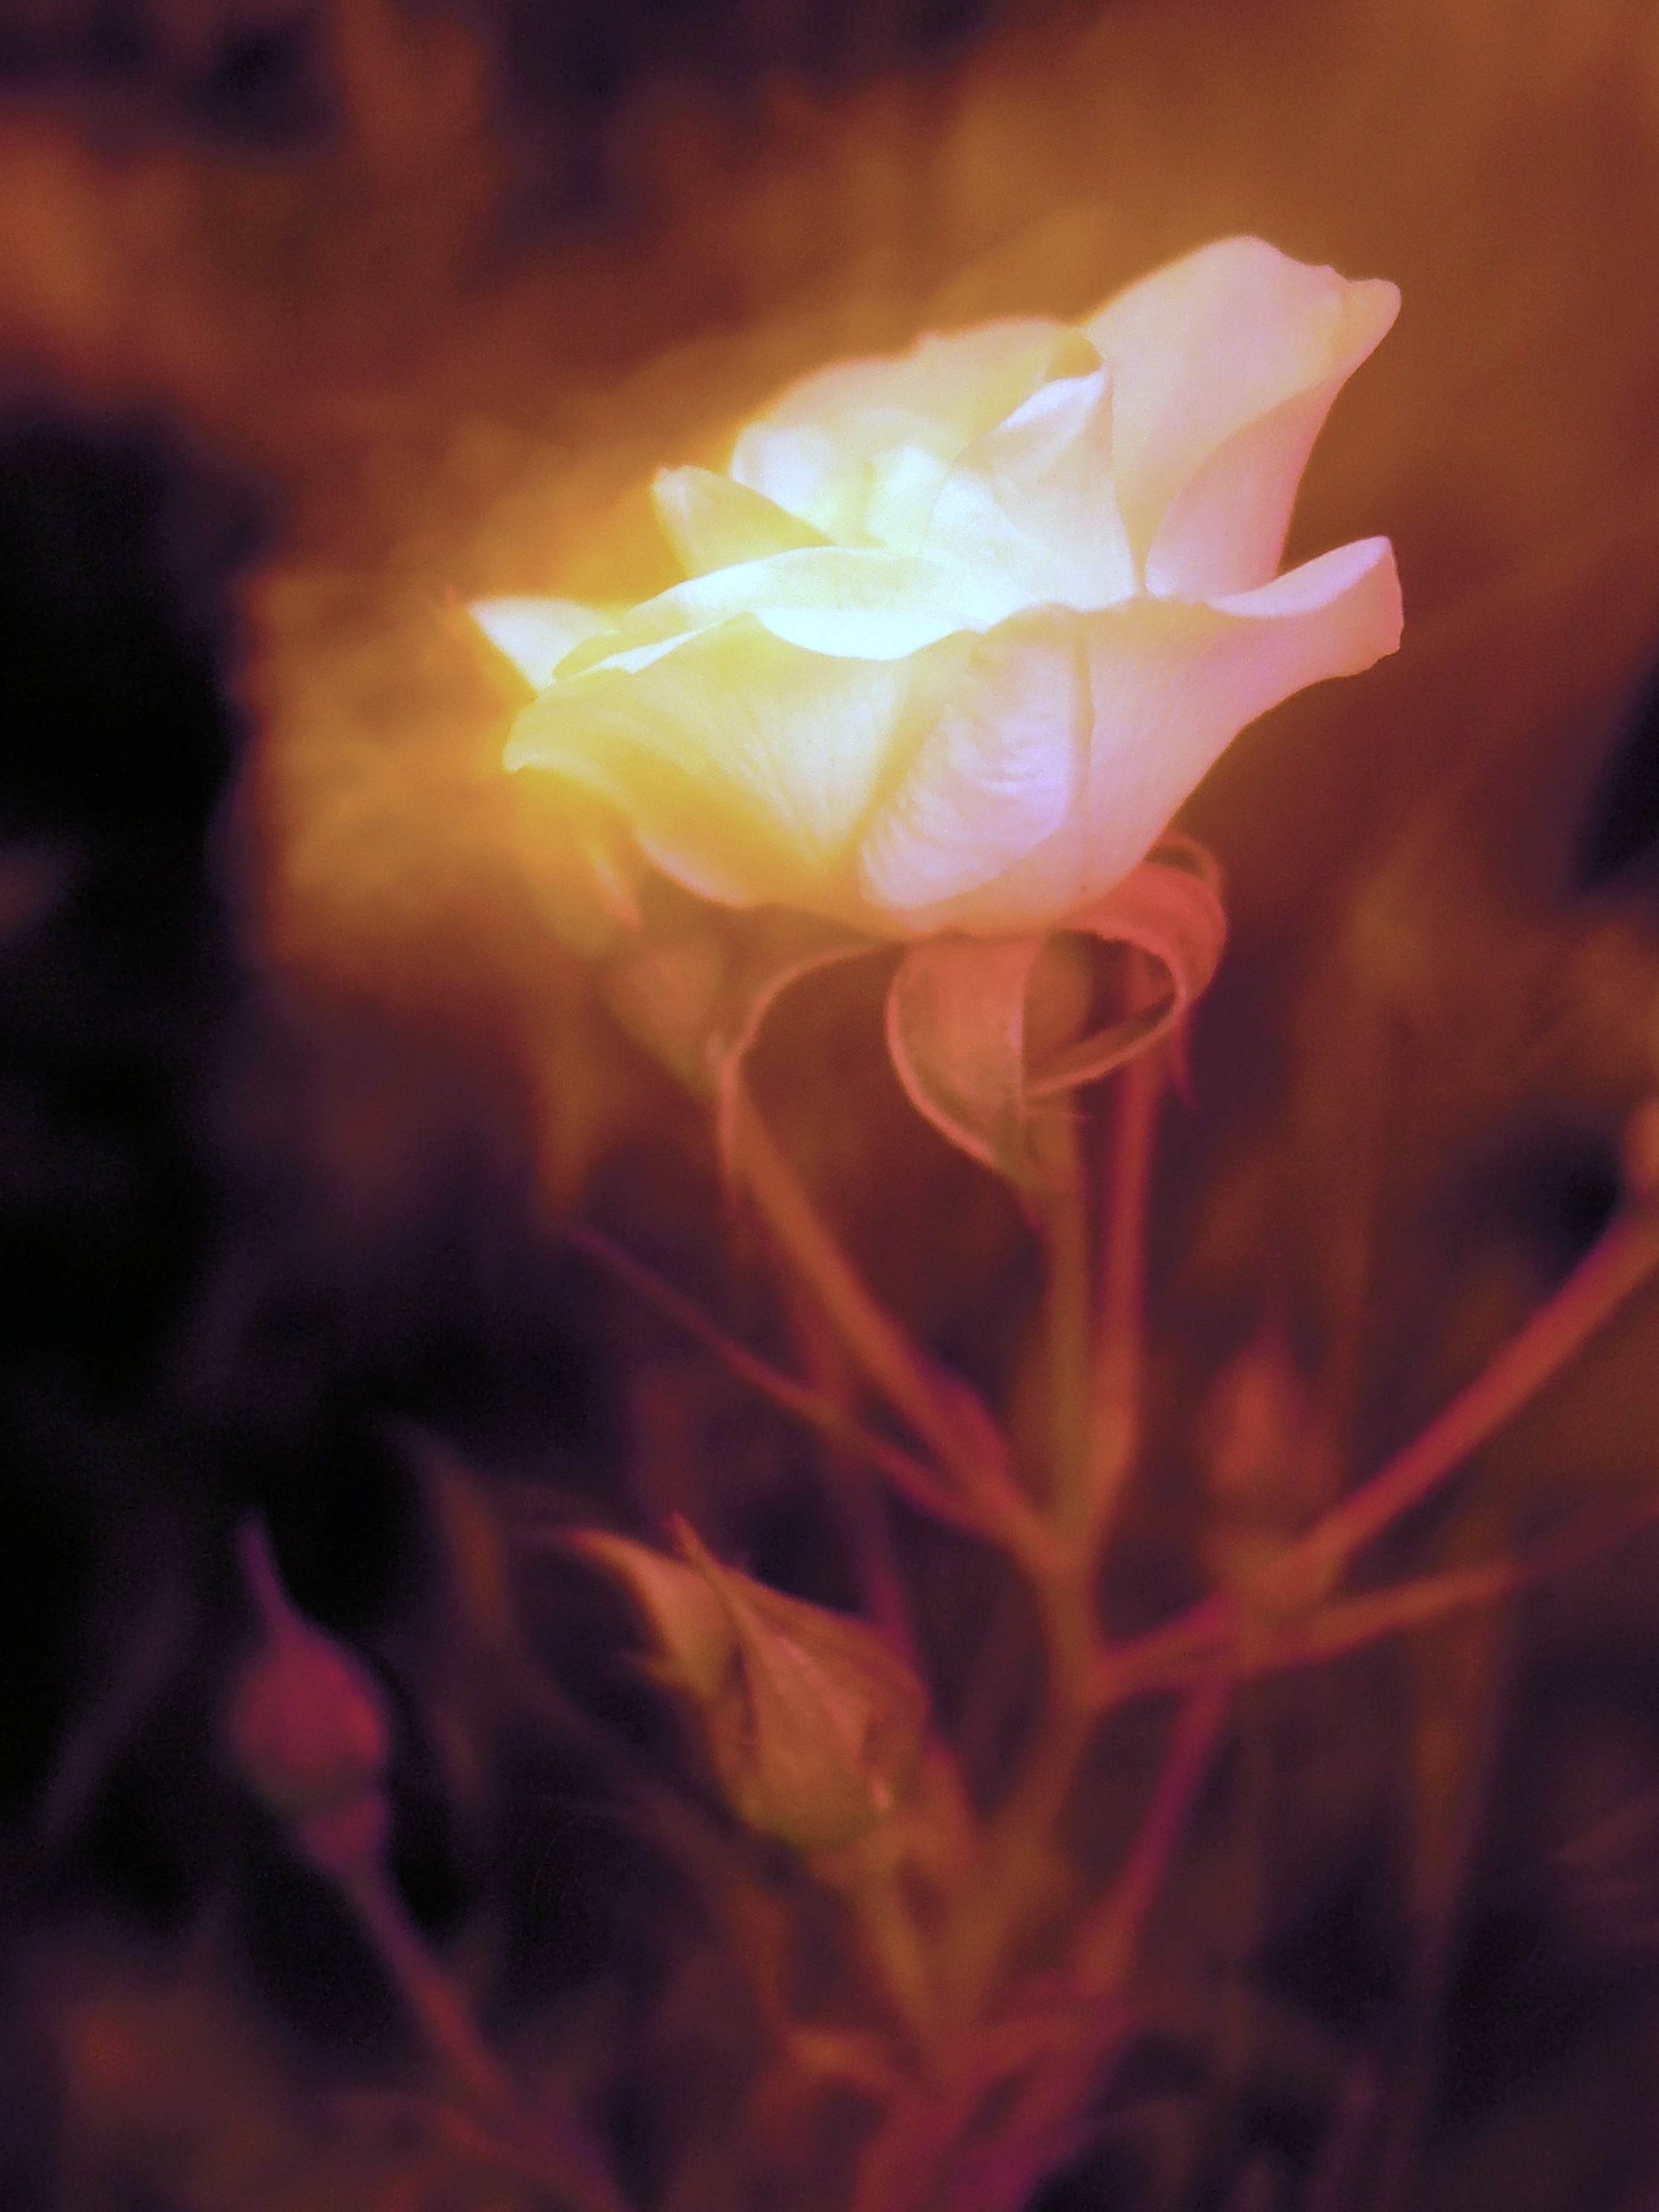
light, plant, photography, sunlight, leaf, flower, petal, darkness, yellow, pink, flora, close up, macro photography, flowering plant, land plant